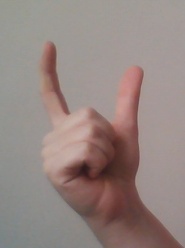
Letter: nun